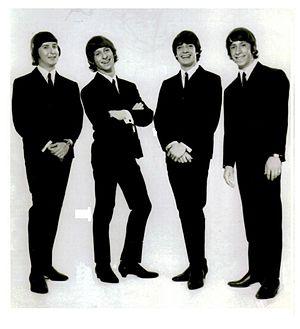
Los Shakers est un groupe de beat uruguayen créé au début des années 1960. Composé des frères Fattoruso Osvaldo et Hugo, Carlos Vila et Roberto Capobianco, ils étaient considérés comme les Beatles du Rio de la Plata.